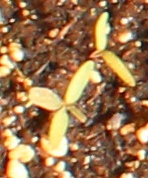
Label: Palmer Amaranth